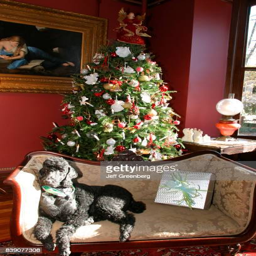
a christmas tree and pet dog inside a historic home once owned by a general